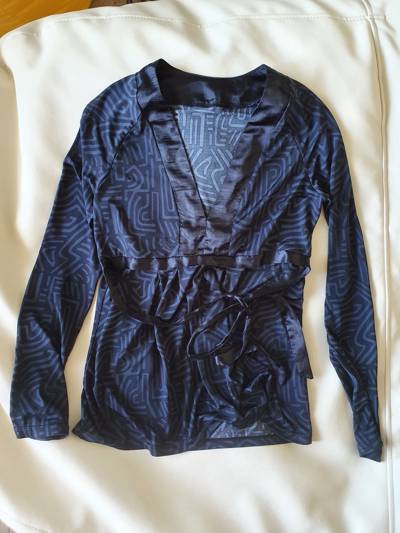
Waste category: clothes